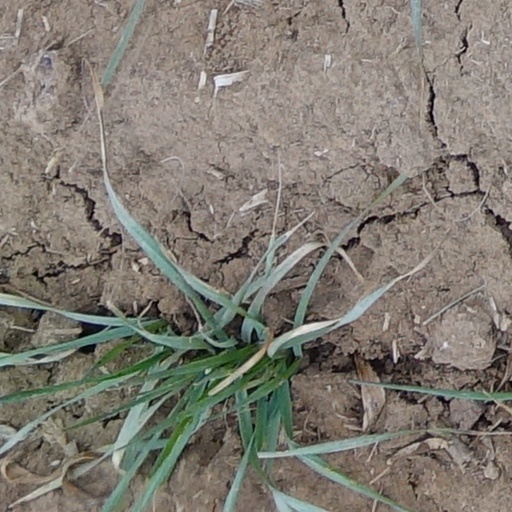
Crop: wheat